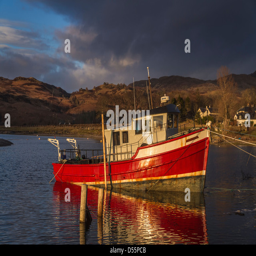
red hulled fishing boat moored in a city